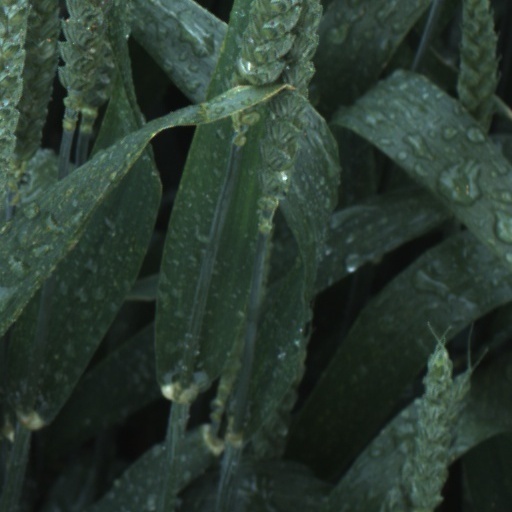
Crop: wheat